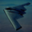
Label: airplane